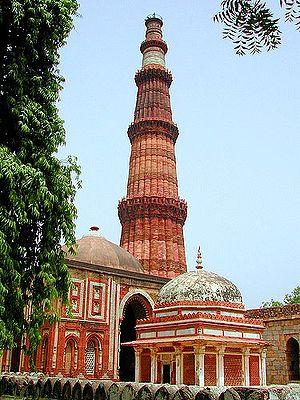
L’art de l'Inde des sultanats est la production artistique réalisée dans les parties islamisées de l’Hindoustan avant la mise en place de l’empire moghol.